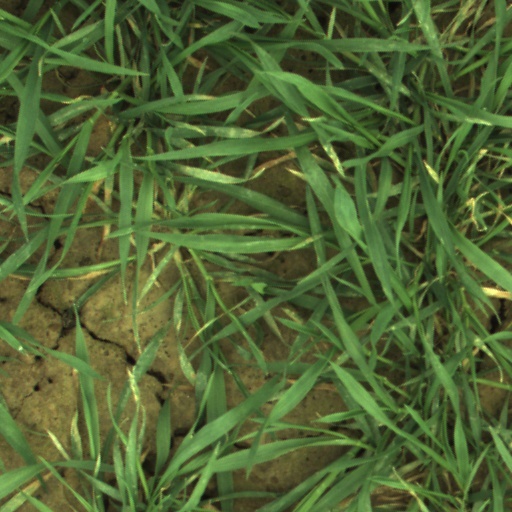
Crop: wheat